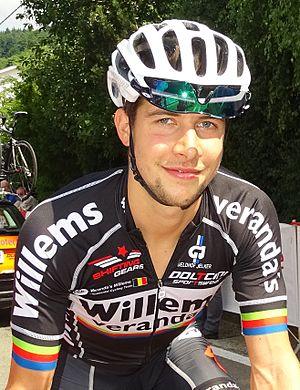
Tour de la province de Liège 2015. Depicted person: Christophe Prémont Depicted team: Veranclassic-Ekoï
Christophe Prémont est un coureur cycliste belge, membre de l'équipe DCR.